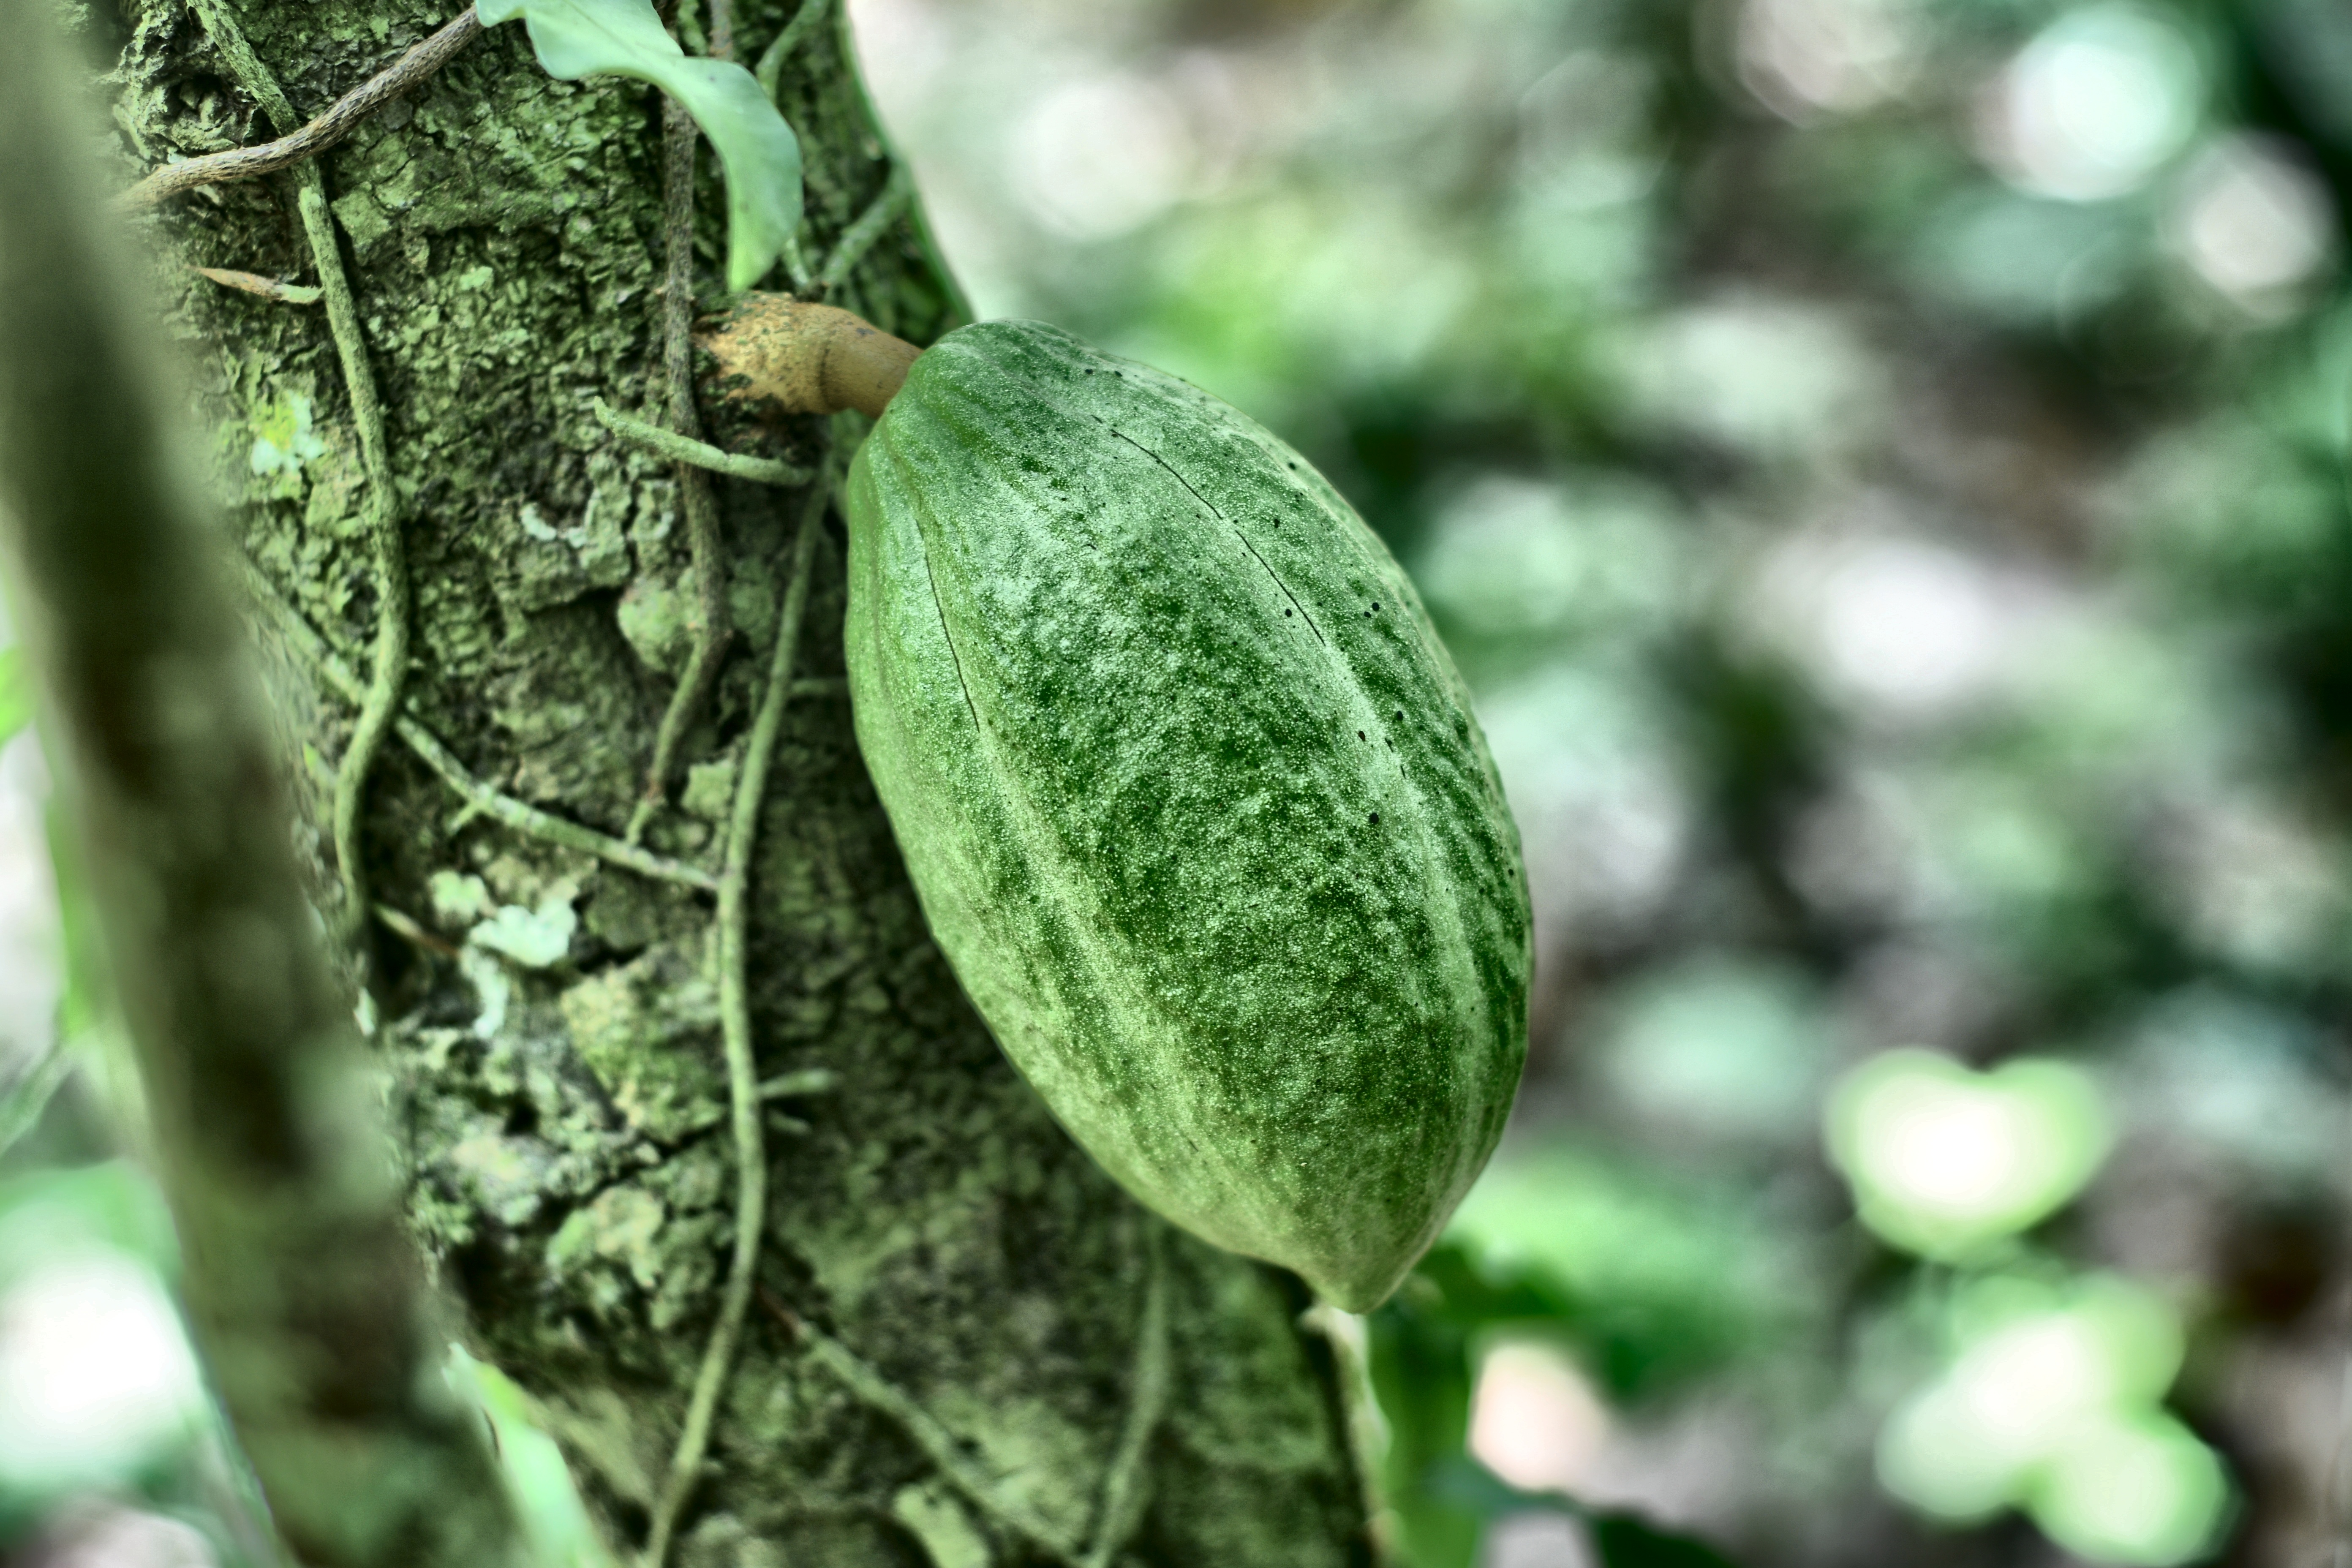
Maturity: unmature
Variety: Amelonado